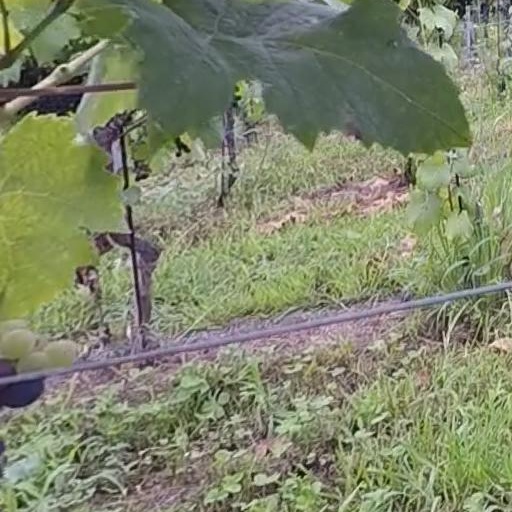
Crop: grape